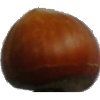
Label: Nut Forest 1